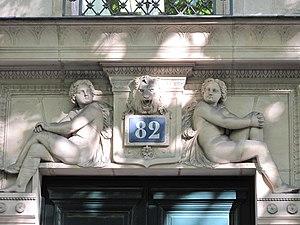
82 Boulevard de Sébastopol, Paris 3e arr.
La numérotation des immeubles de Paris date de 1507 mais ne se généralise qu'à la fin du XVIIIᵉ siècle. La numérotation actuelle date du décret du 4 février 1805.